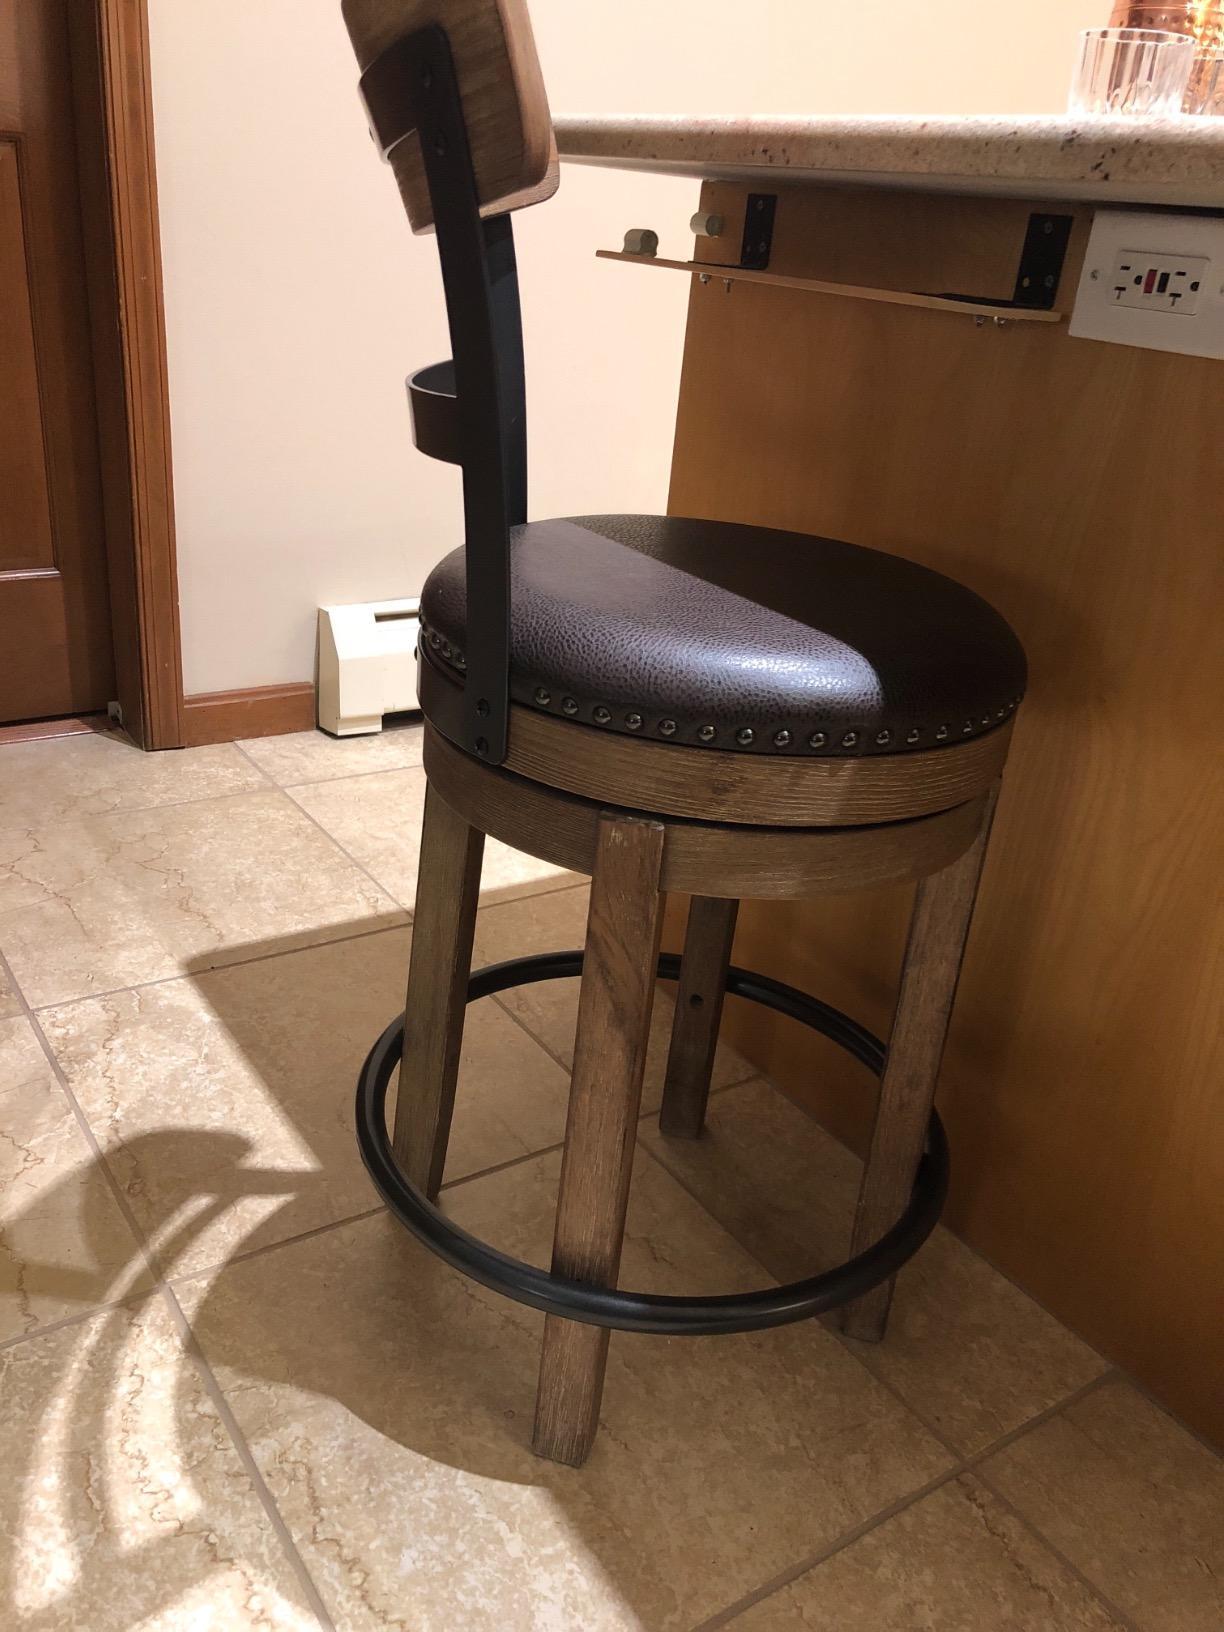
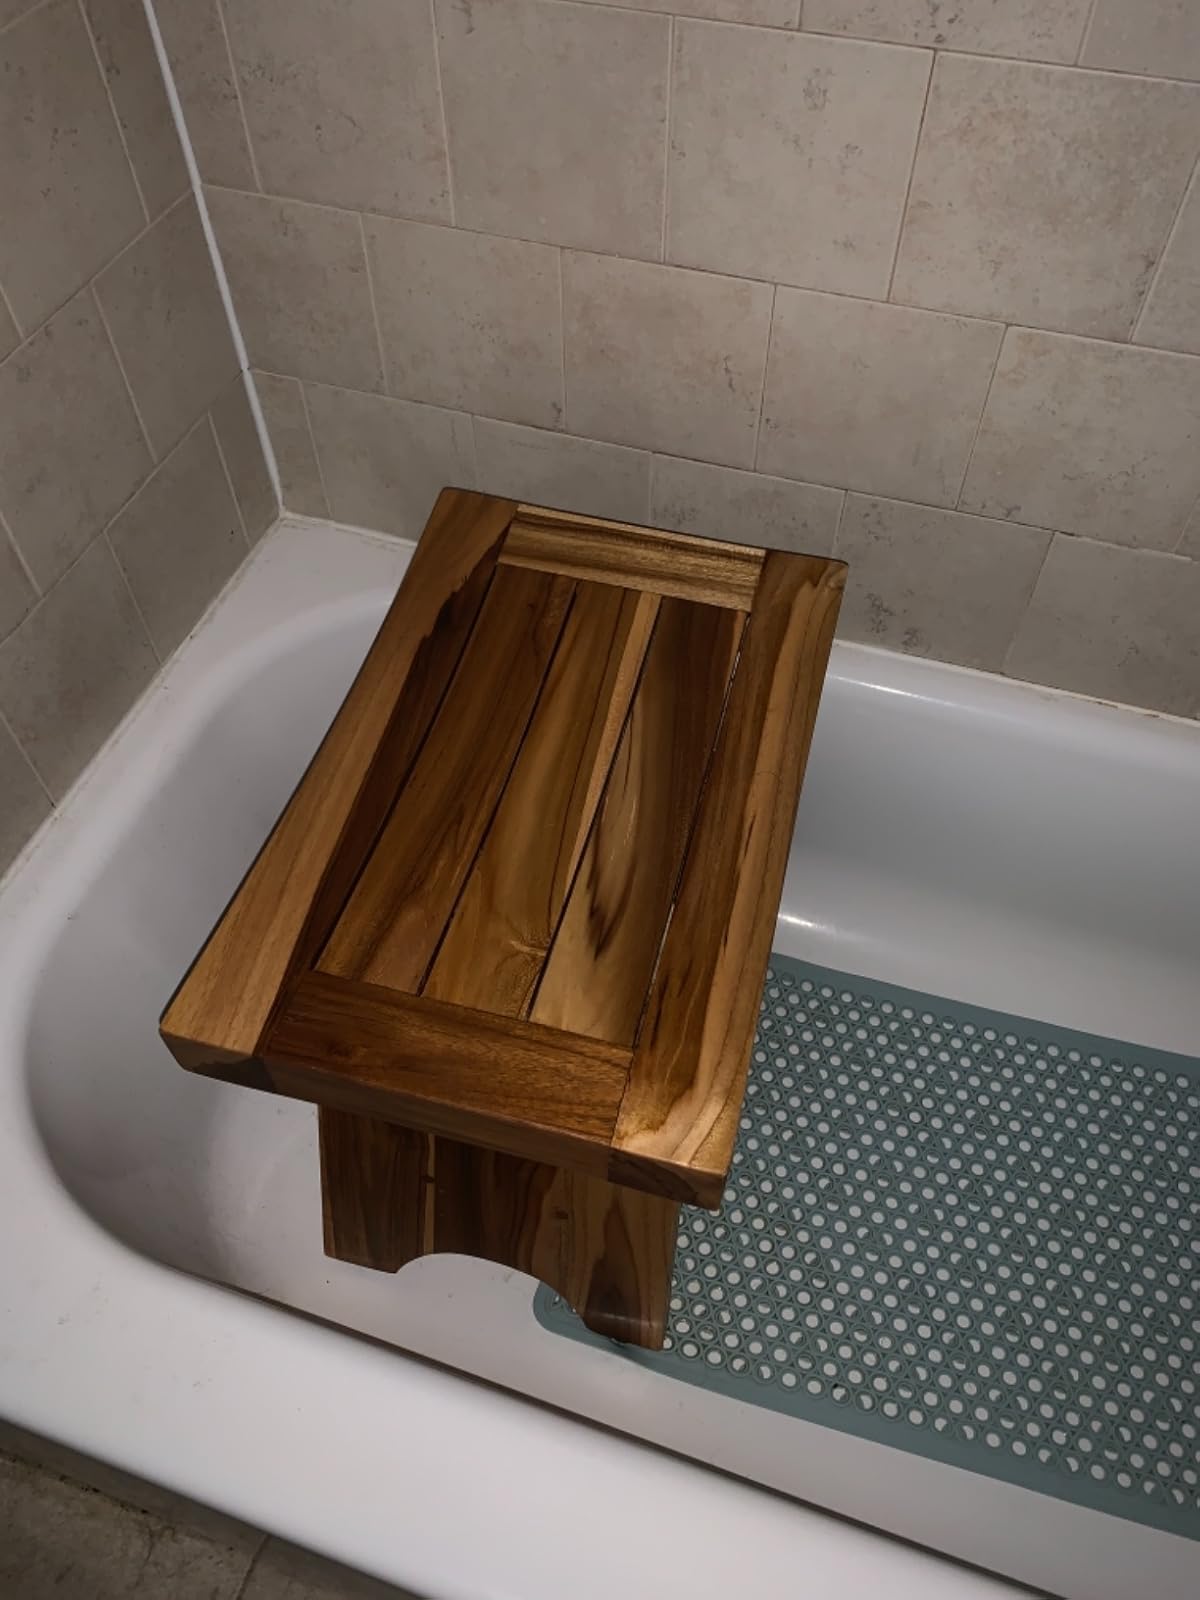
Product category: stool
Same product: no